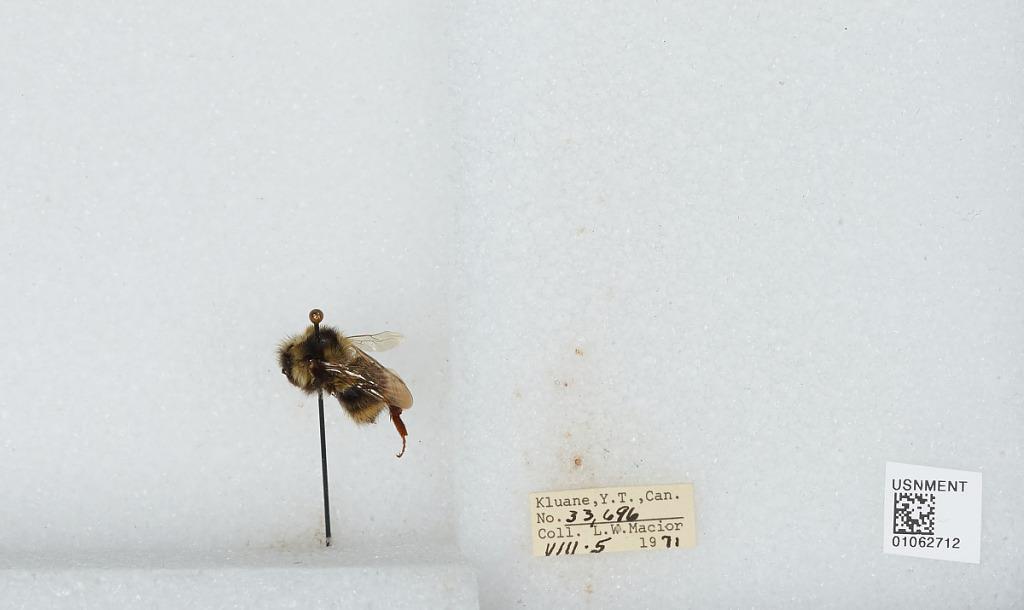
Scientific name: Bombus bifarius nearcticus
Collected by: L. Macior
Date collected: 1971-8-5
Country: Canada
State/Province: Yukon Territory
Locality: Kluane
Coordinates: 60.75, -139.5